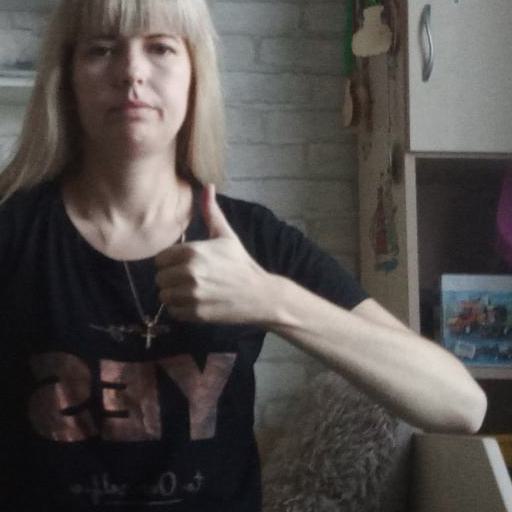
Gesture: like